Sontaran

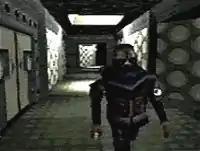
The Sontarans feature in "Destiny of the Doctors", a "Doctor Who" video game released by BBC Multimedia.

The origins of the Sontarans have not been revealed in the television series. The "Doctor Who" role-playing game published by FASA claimed that they were all descended from the genetic stock of General Sontar (or Sontaris), who used newly developed bioengineering techniques to clone millions of duplicates of himself and annihilated the non-clone population. He renamed the race after himself and turned the Sontarans into an expansionist and warlike society set on universal conquest. However, this origin has no basis in anything seen in the television series.